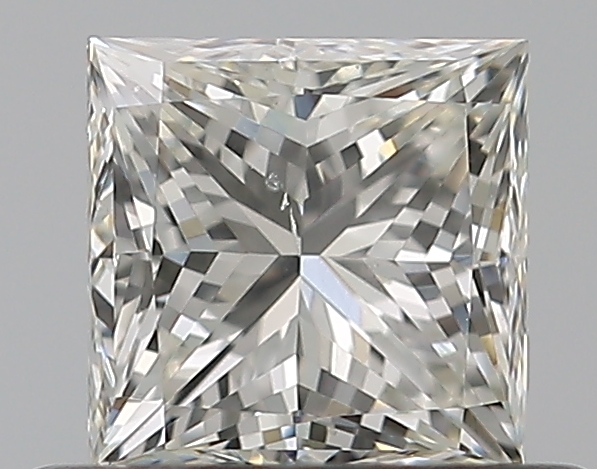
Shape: princess
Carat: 0.5
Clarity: SI1
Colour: K
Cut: VG
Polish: EX
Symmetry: VG
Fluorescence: N
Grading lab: GIA
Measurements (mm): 4.26 x 4.2 x 3.19